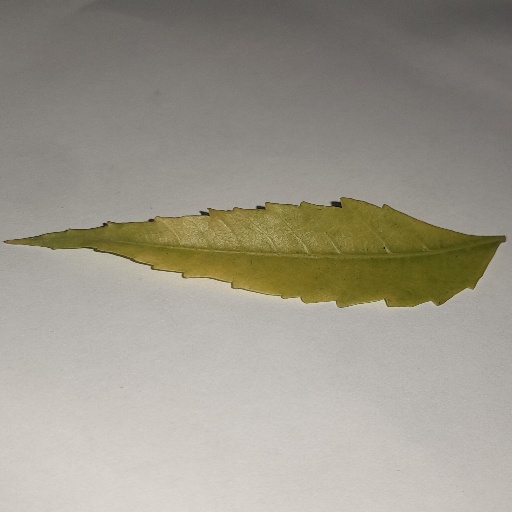
Species: Neem
Leaf condition: Yellow Leaf